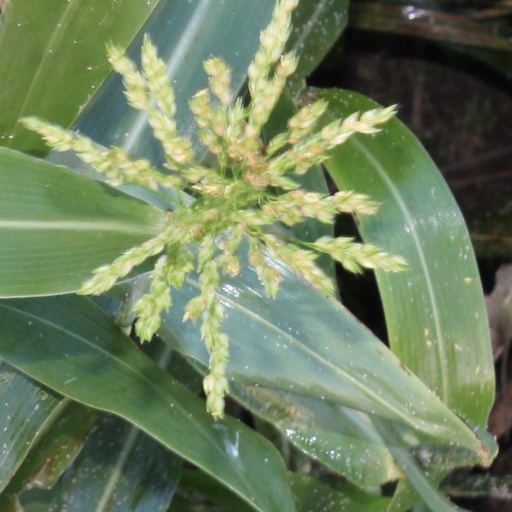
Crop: sorghum